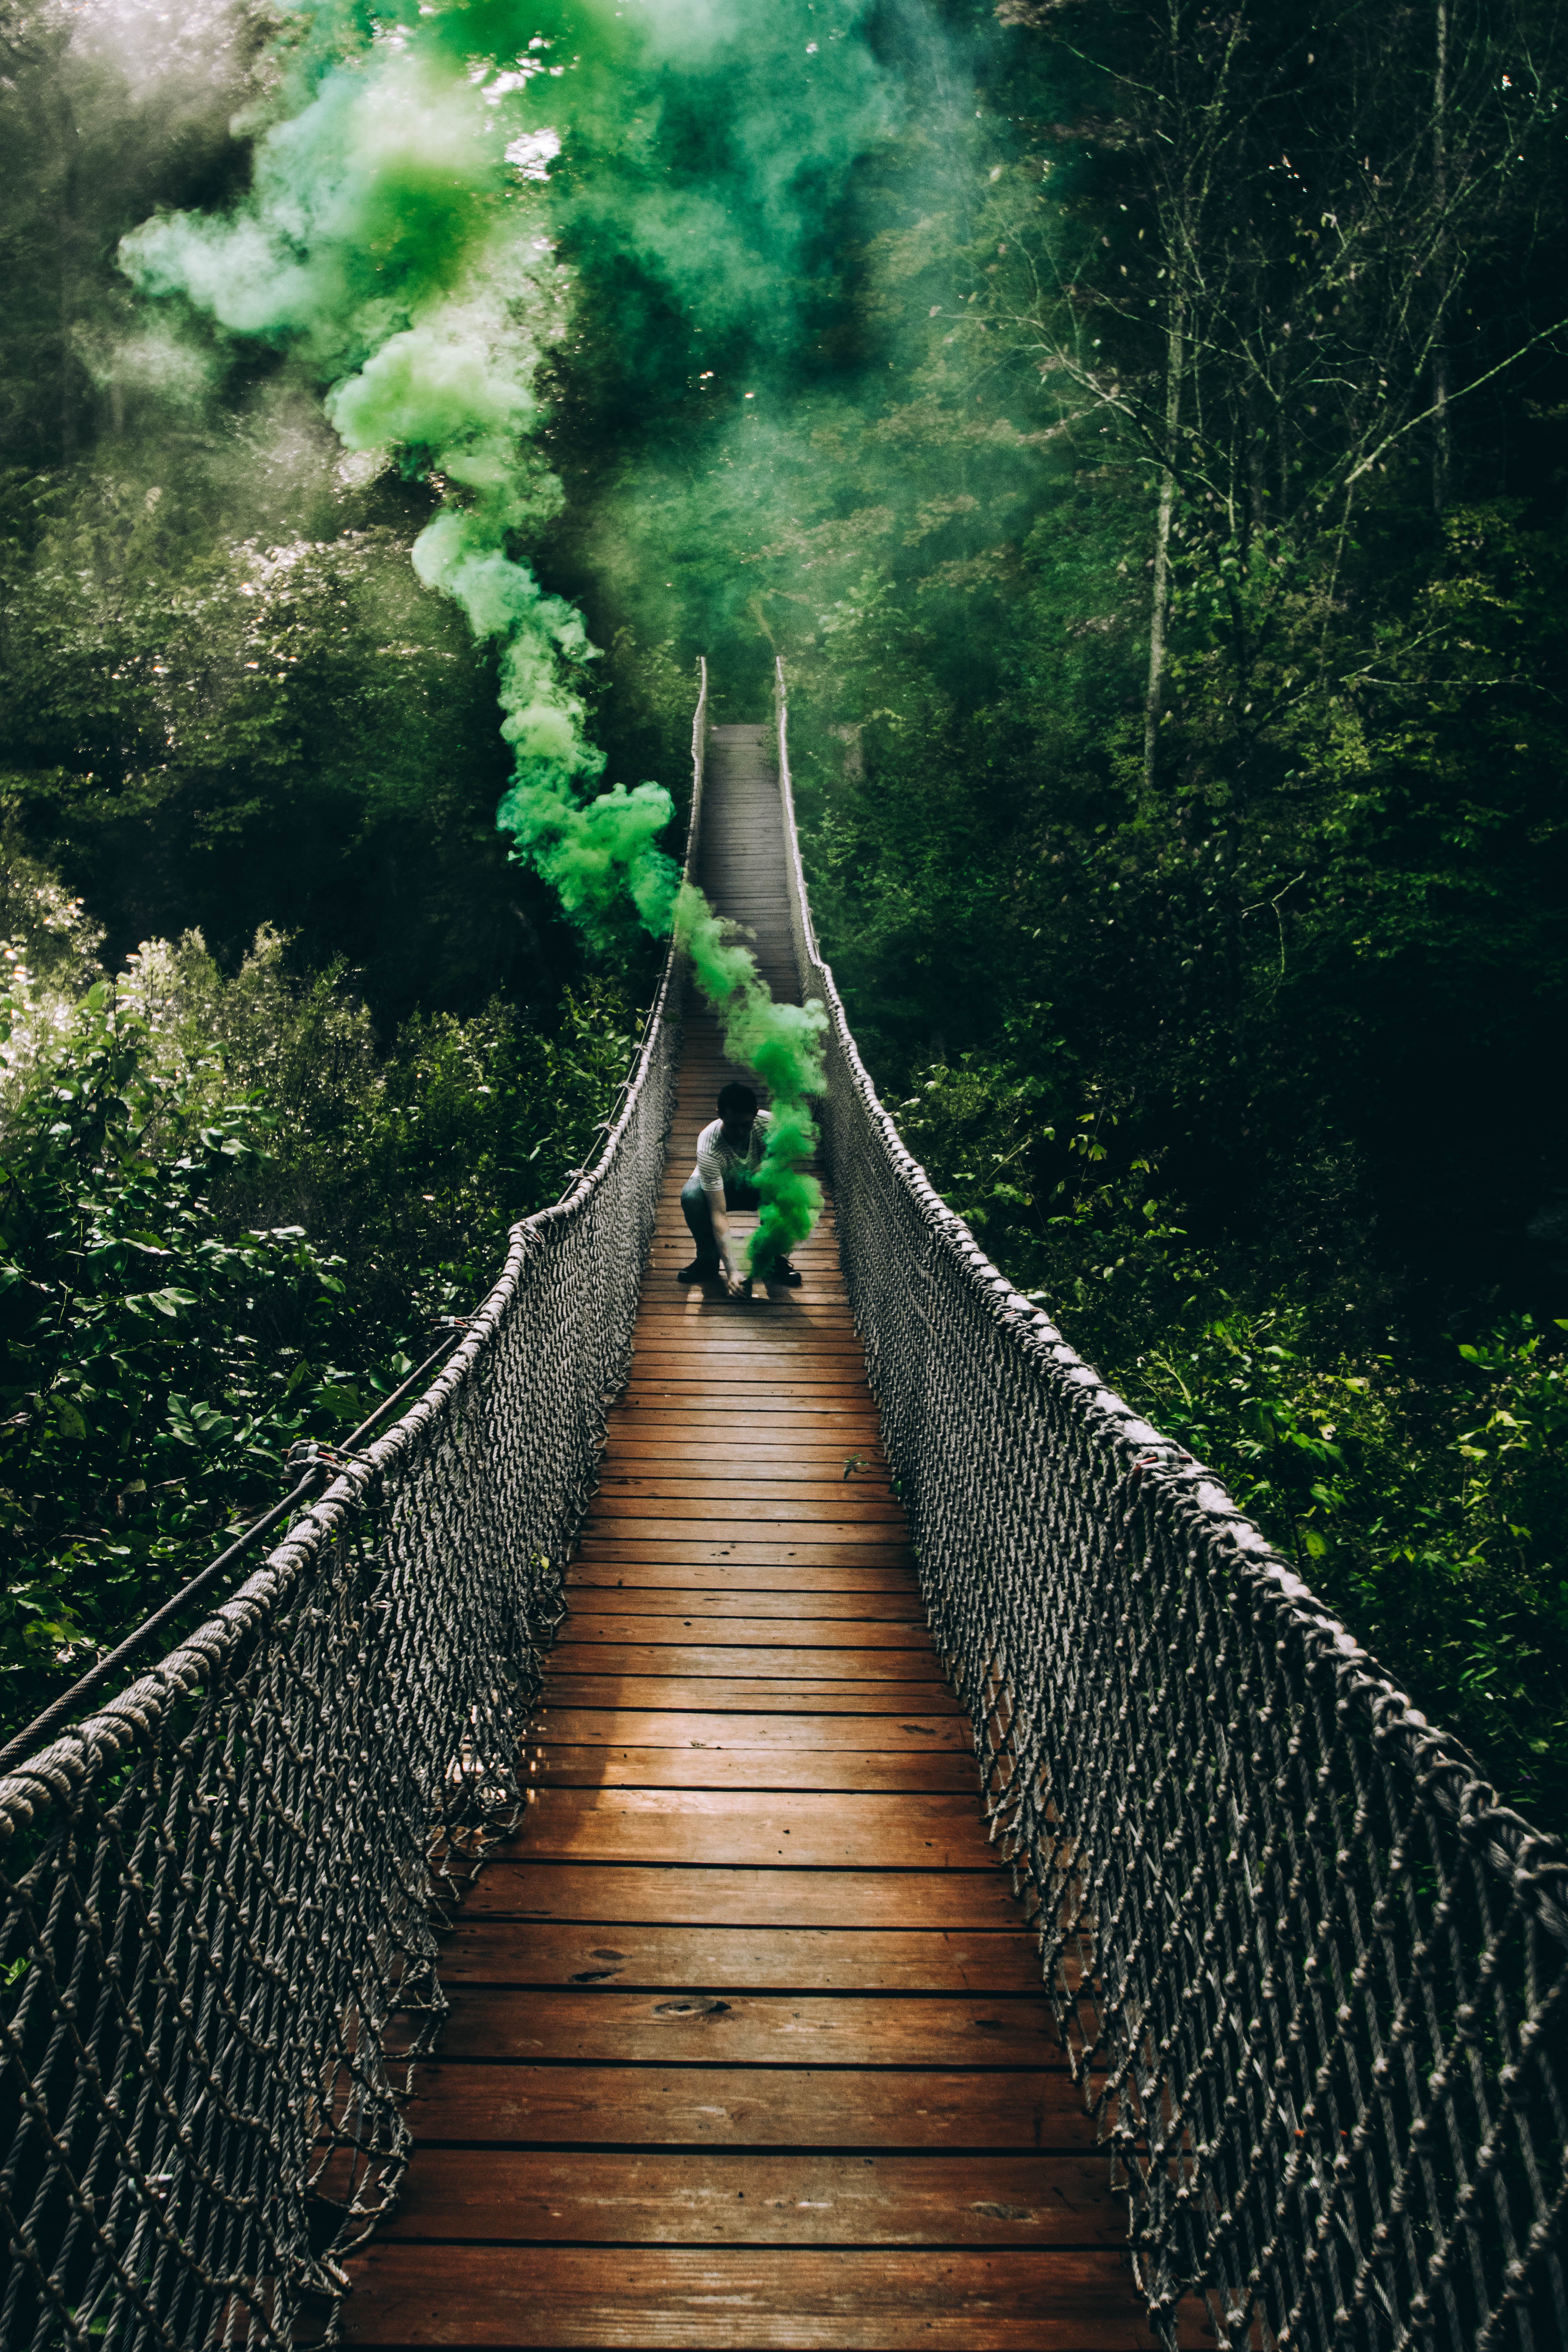
water, nature, forest, bridge, sunlight, leaf, suspension bridge, green, jungle, rope bridge, habitat, nonbuilding structure